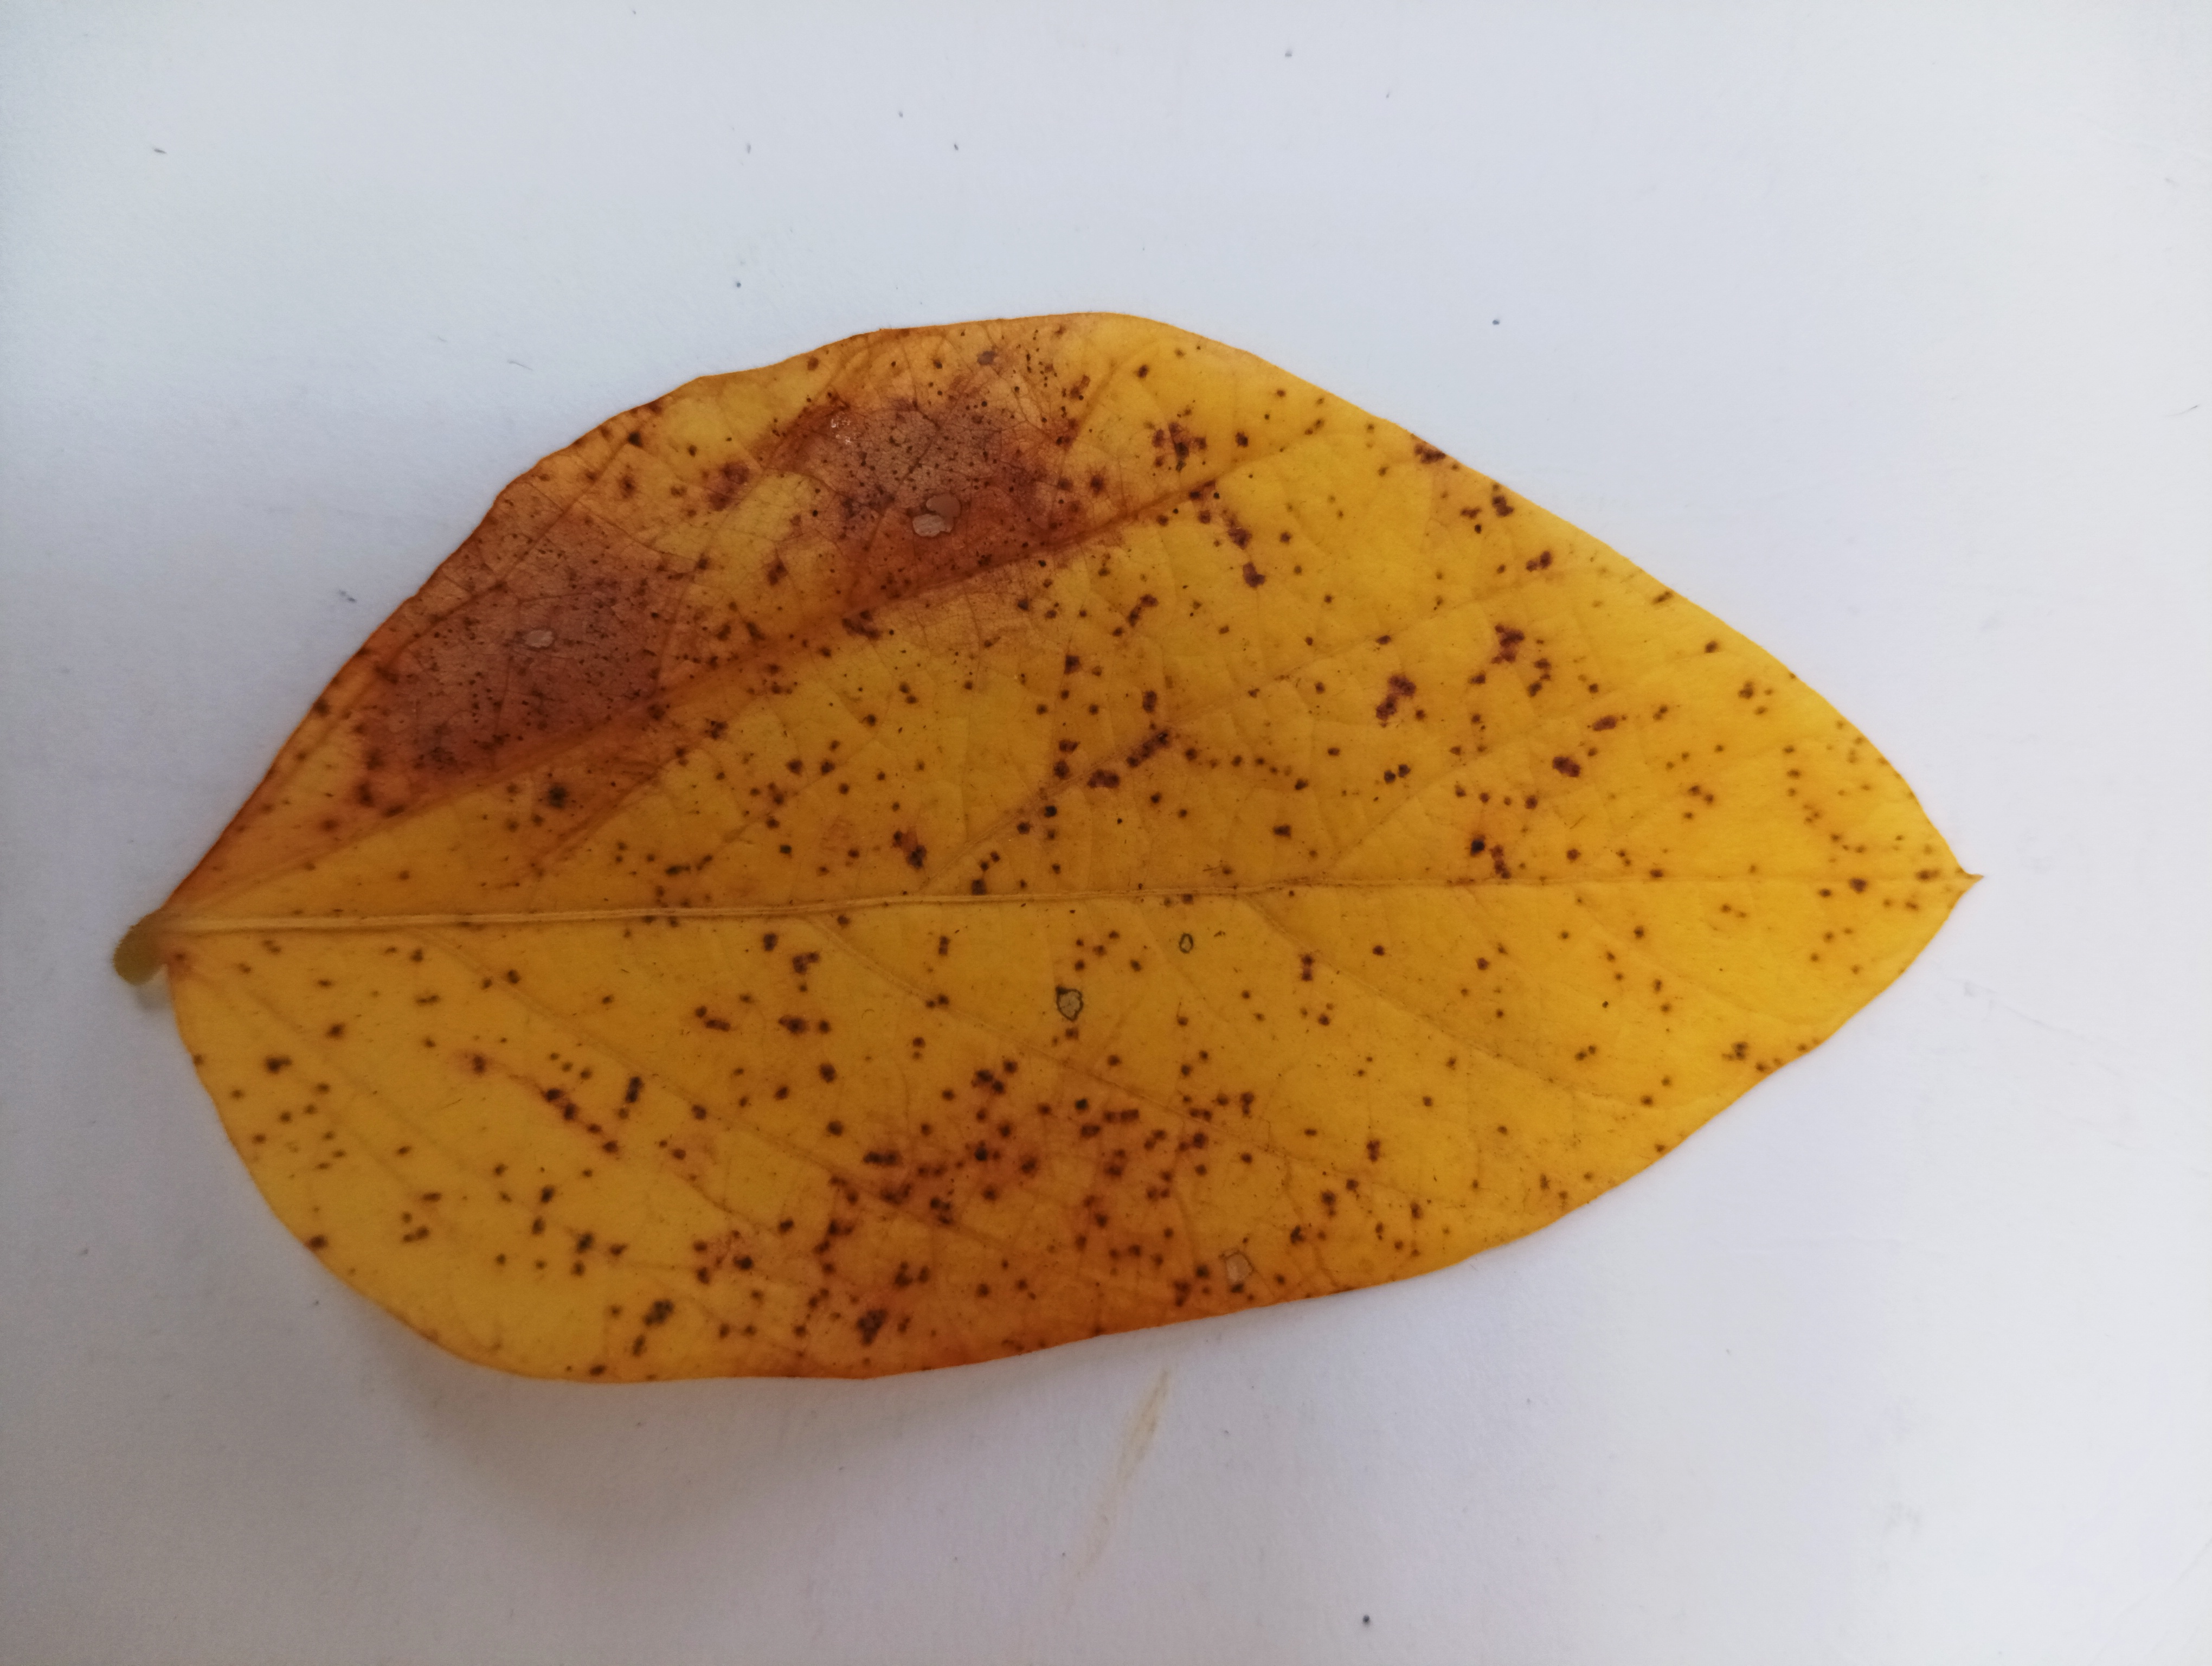
Label: Septoria_Brown_Spot